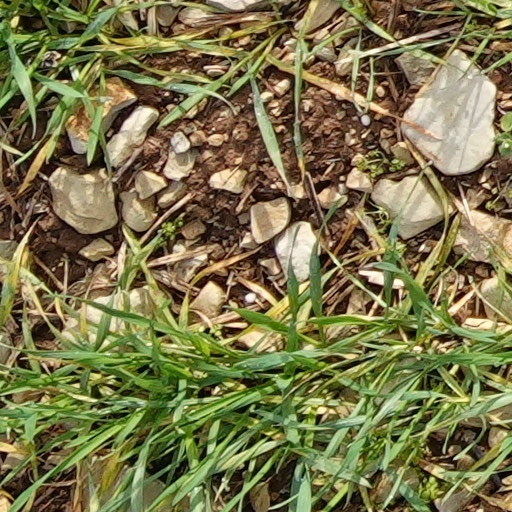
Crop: wheat